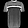
Label: T - shirt / top